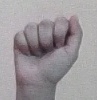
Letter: saad